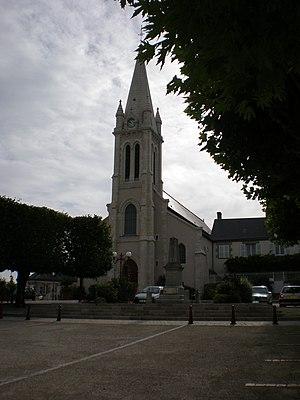
L'église Saint Sulpice.
Saint-Cyr-en-Val est une commune française située dans le département du Loiret en région Centre-Val de Loire.